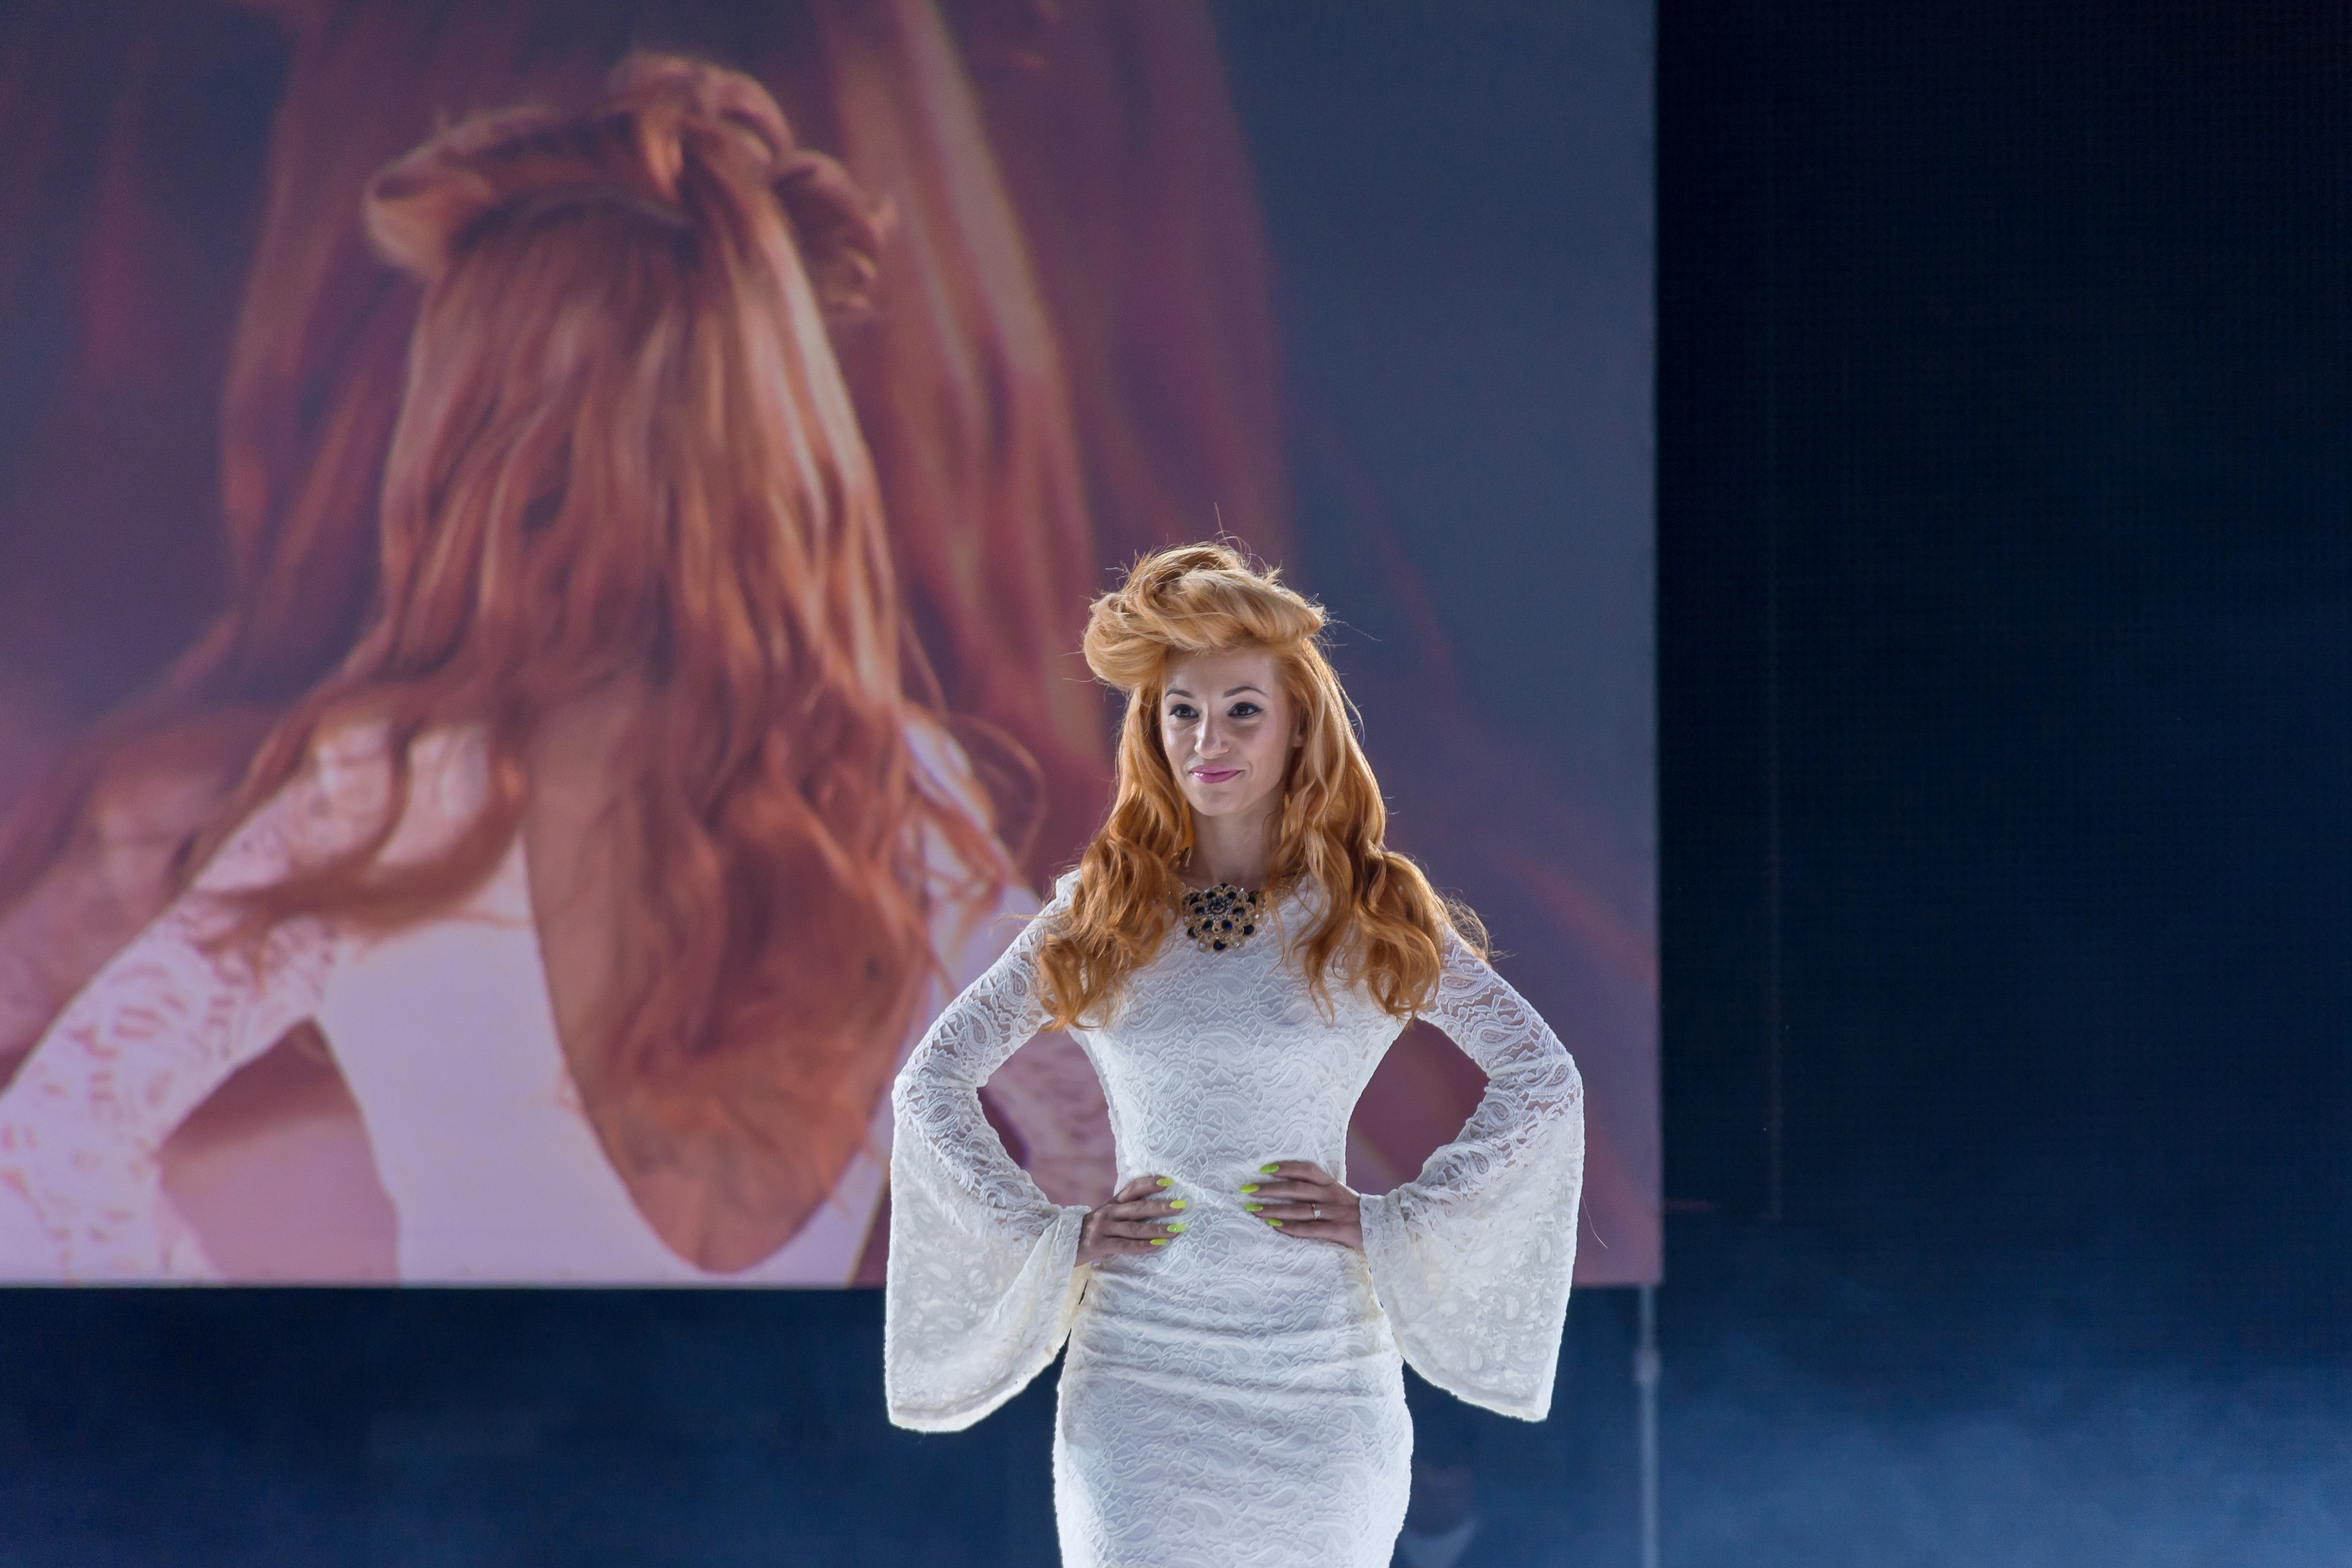
hair, woman, style, hairdressing, performance, beauty, fashion, blond, performing arts, stage, human body, fun, long hair, performance art, event, photography, scene